Bill Auberlen

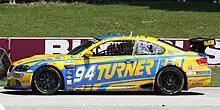
The GT sports car of Bill Auberlen, Paul Dalla Lana, and Joey Hand racing at an event at Road America.

William Anthony Auberlen (born October 12, 1968) is an American factory race car driver known for his affiliation with BMW, driving cars made and run by the famous German marque for a number of years. Auberlen currently competes for Turner Motorsport in the IMSA SportsCar Championship and Michelin Pilot Challenge.